Bunk bed

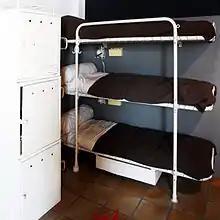
Bunks of French aircraft carrier "Clemenceau"

is a type of bed in which one bed frame (a bunk) is stacked on top of another bed, allowing two or more sleeping-places to occupy the floor space usually required by just one. Bunks are commonly seen on ships, in the military, and in hostels, dormitories, summer camps, children's bedrooms, and prisons.